Palácio de Midões

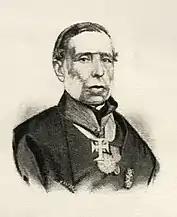

The Palace is also known as the Palace of Four Seasons (or in Portuguese, 'Palácio das Quatro Estações'), represented by the four allegorical sculptures located above the main entrance, each one representing a season: spring, summer, autumn, and winter.